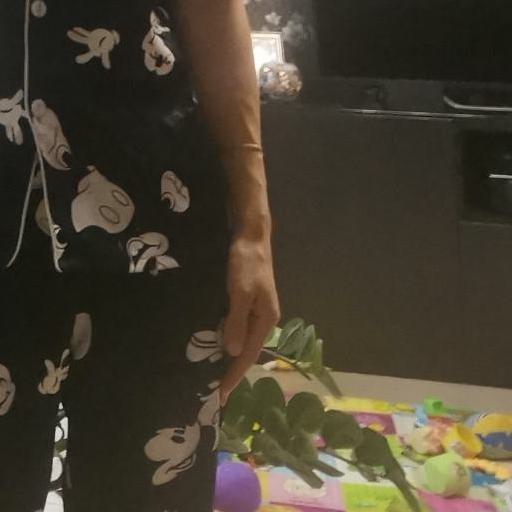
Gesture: no_gesture